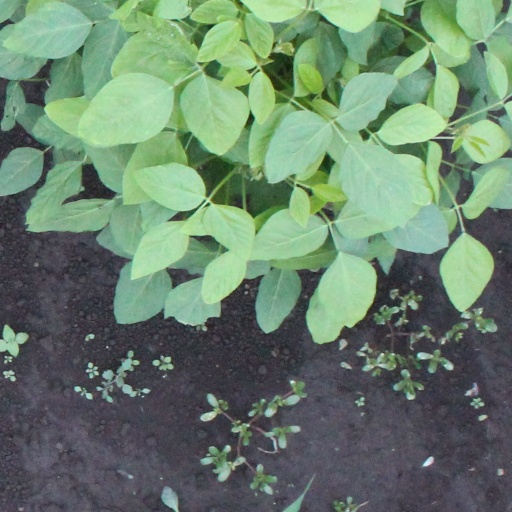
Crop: soybean